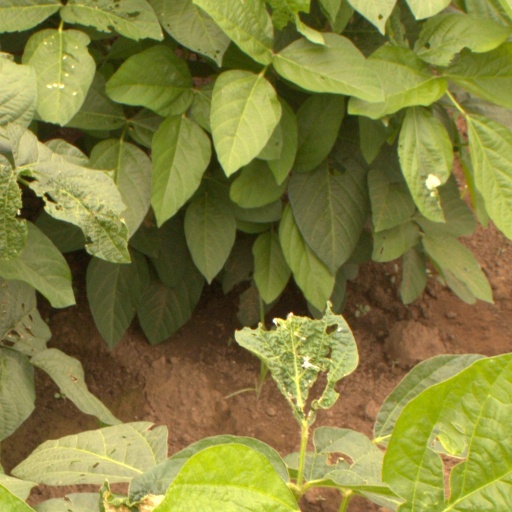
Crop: soybean